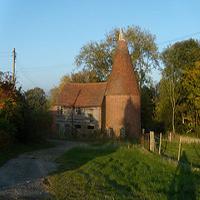
Weather: sun or clear